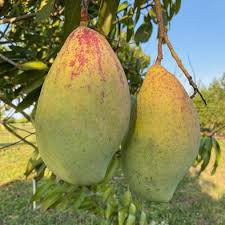
Label: Mango